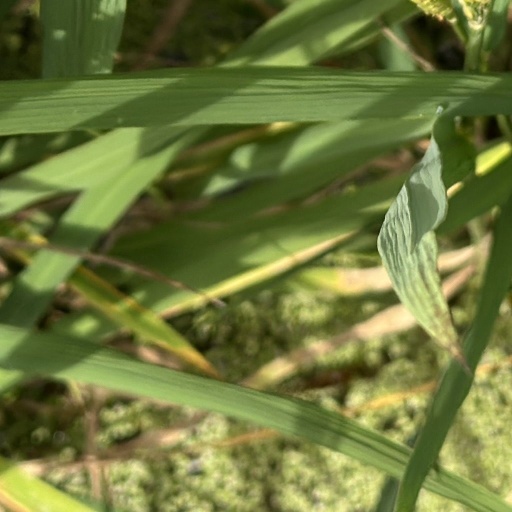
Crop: rice